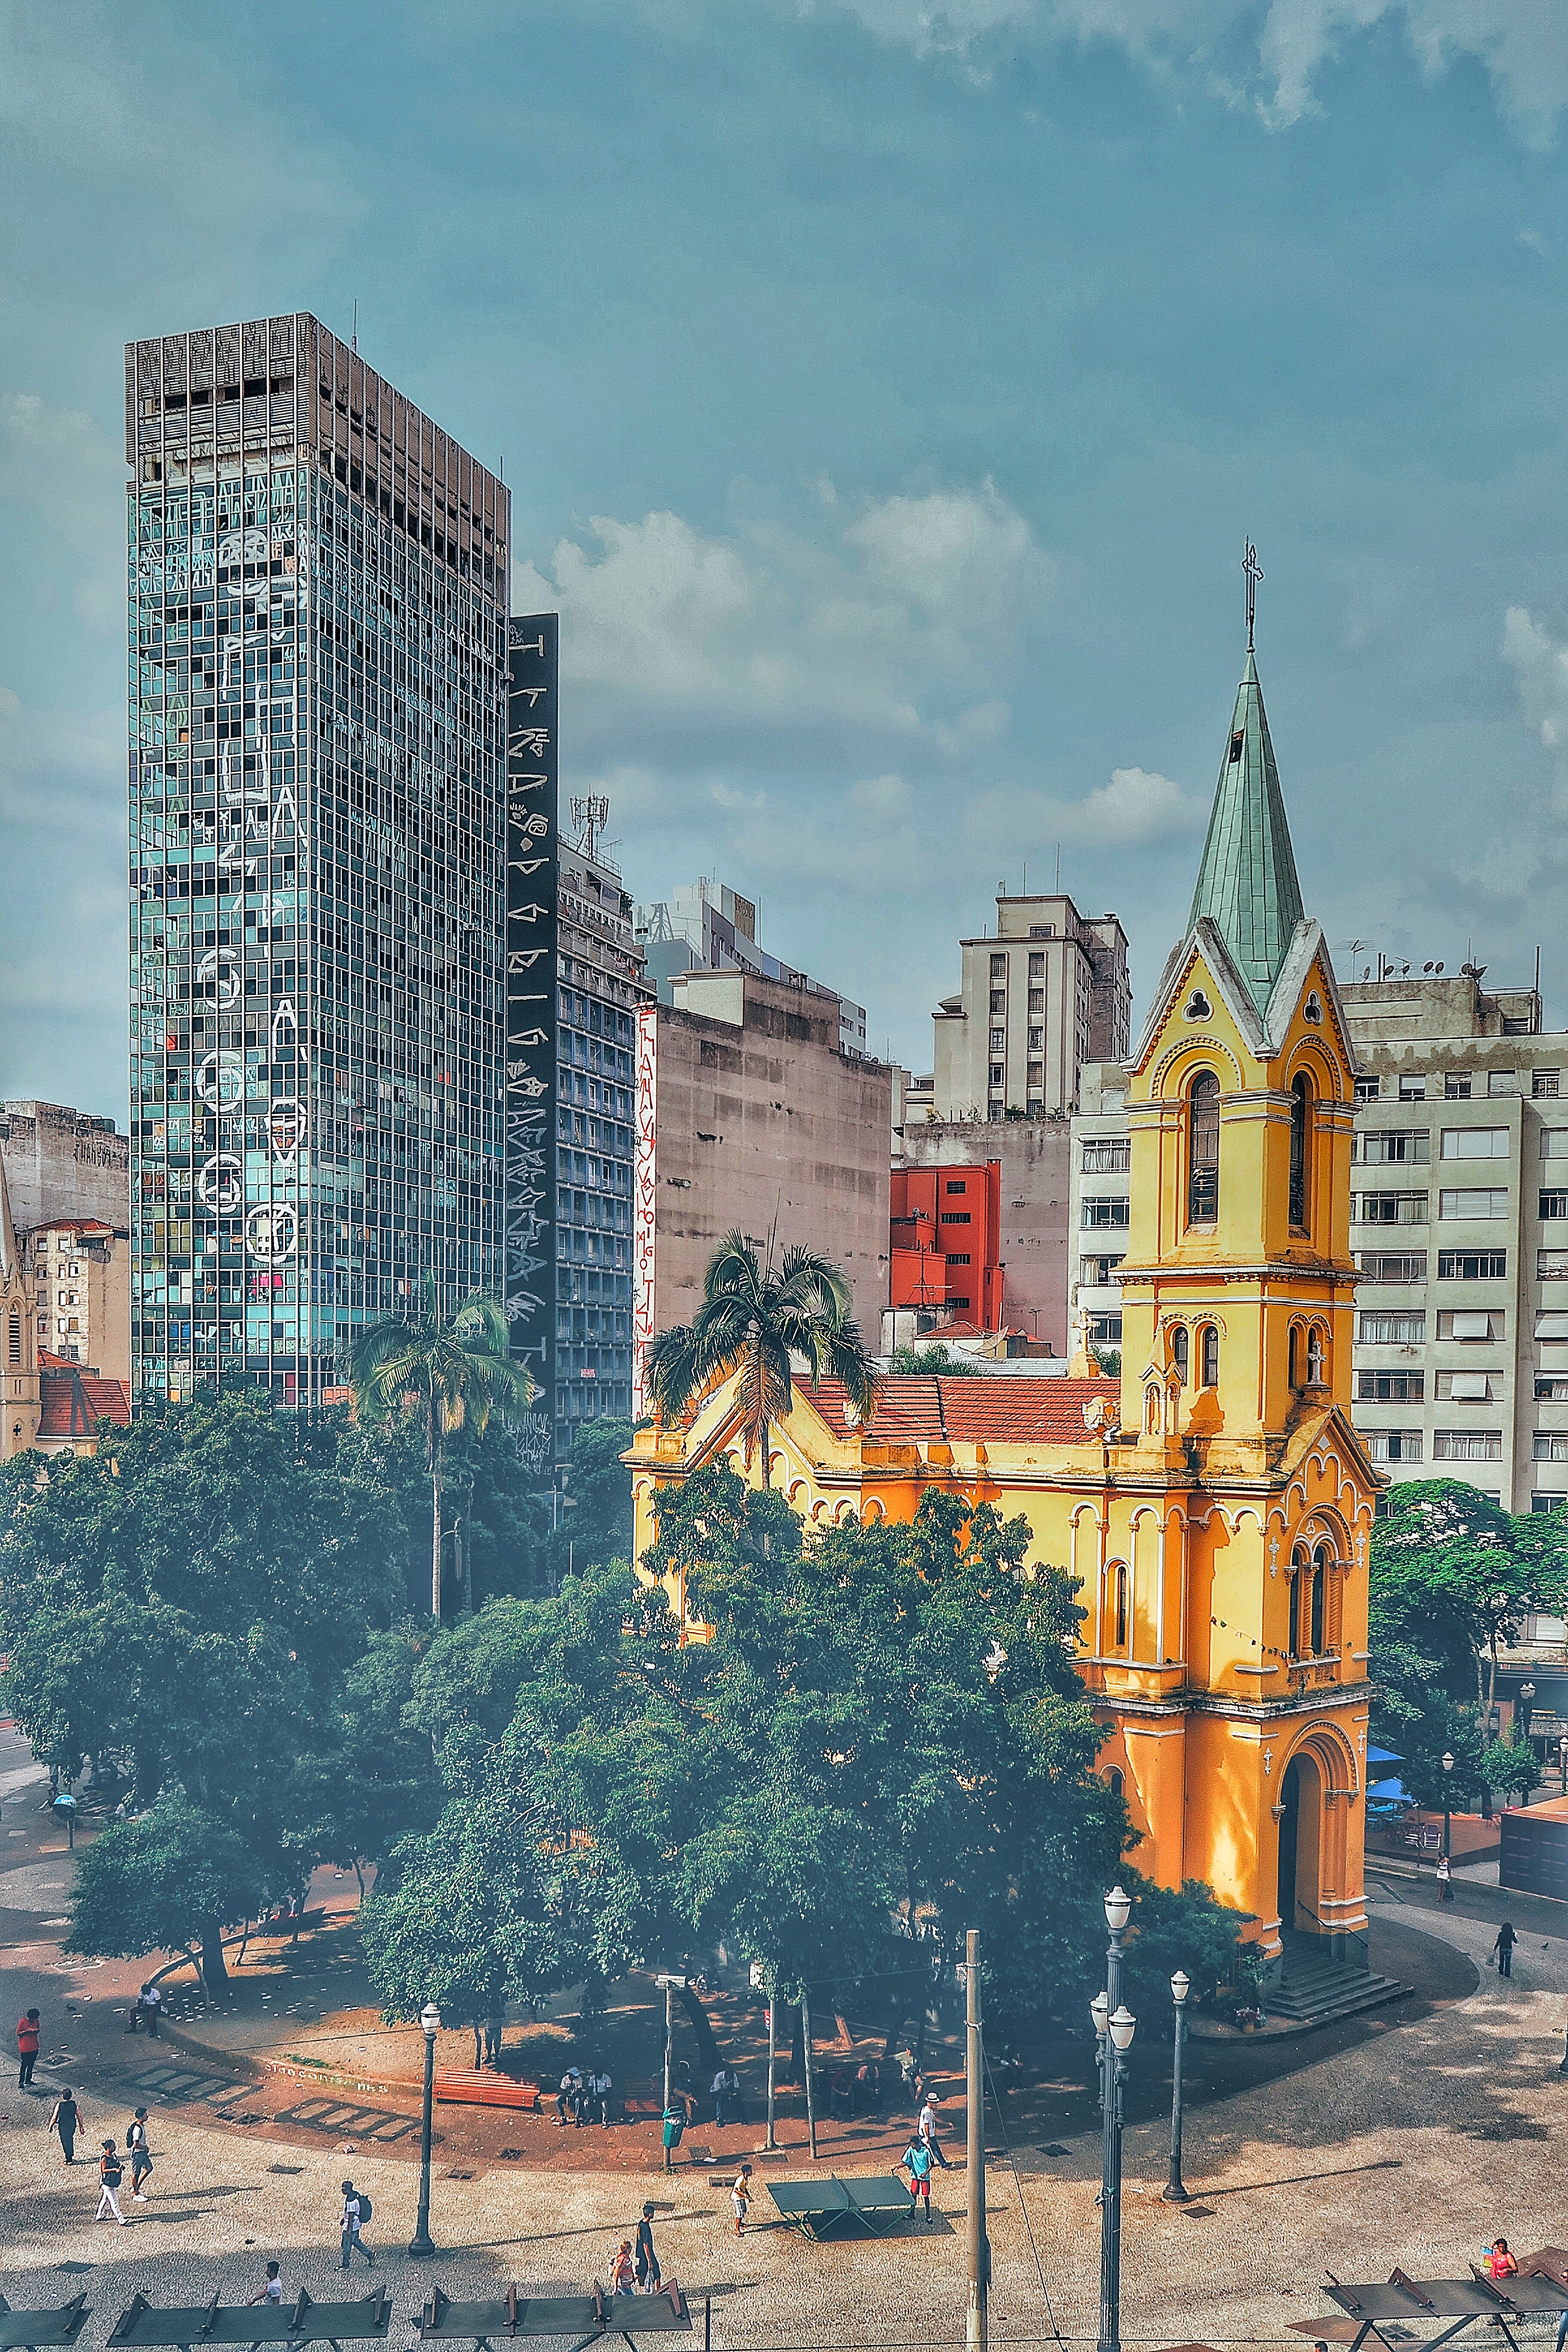
architecture, skyline, town, city, skyscraper, cityscape, downtown, tower, landmark, tower block, spire, metropolis, urban area, human settlement